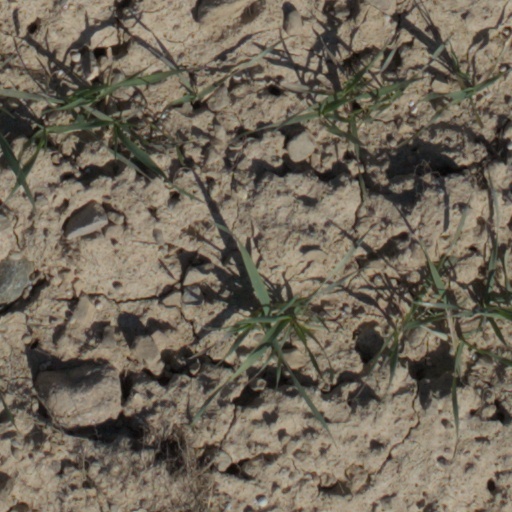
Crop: wheat